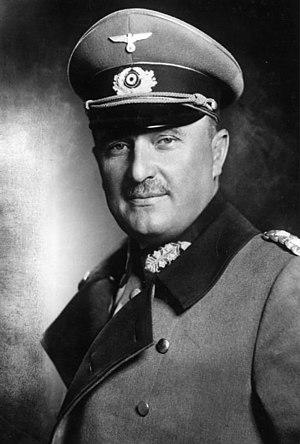
Karl Heinrich Emil Becker est un General der Artillerie allemand durant la Seconde Guerre mondiale.